Western von gestern

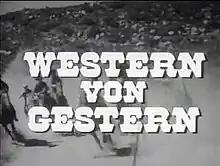

Western von gestern (lit.: "Yesterday's Western") was a West German movie showcase series that aired on the ZDF network from May 1978 to July 1986.